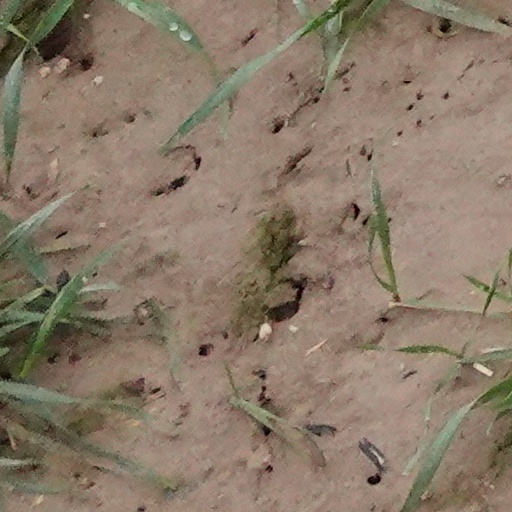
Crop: wheat